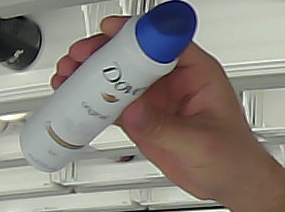
Product: dove_spray